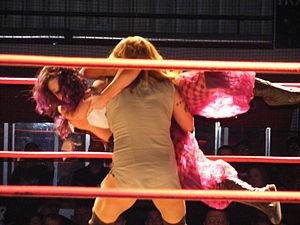
Jessica Kresa est une catcheuse américaine plus connue sous le pseudonyme de ODB, elle est connue pour avoir travaillé à la Total Nonstop Action Wrestling.